Valley City, North Dakota

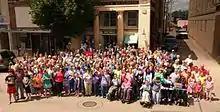
The Vault honor system coffee shop in Valley City, ND.

Intercity bus service to the city is provided by Jefferson Lines. Local dial-a-ride transit is provided by South Central Transit which operates on weekdays from 8am to 5pm and weekends from 8am to 2pm for a $2 fare.